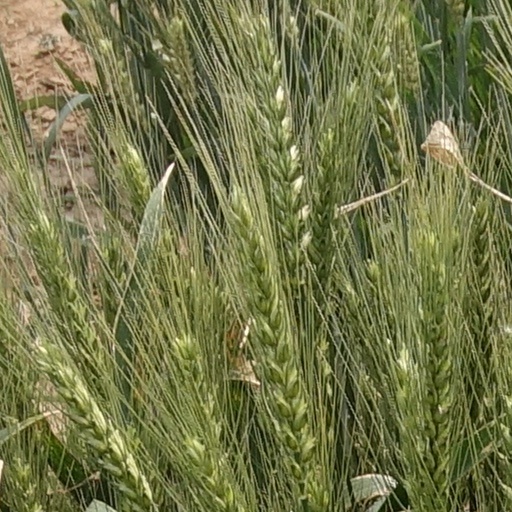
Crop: wheat